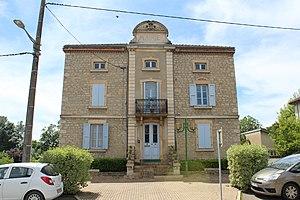
Ancienne mairie de Saint-Julien-sur-Reyssouze.
Saint-Julien-sur-Reyssouze est une commune française, située dans le département de l'Ain en région Auvergne-Rhône-Alpes.